Lincoln Oaklanders football

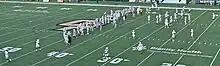
The Lincoln Oaklanders football team practices before a 2023 road game against Cal Poly.

The early portion of the 2023 season saw Lincoln play its first in-state game, taking on a Big Sky program for a second time in its history when facing Cal Poly. Led by upperclassmen including former Ohio State defensive back Amir Riep, former UTEP quarterback T.J. Goodwin, and former North Dakota running back Otis Weah, the Oaklanders briefly held a first-half lead before the Mustangs rallied to ultimately win 41–20.